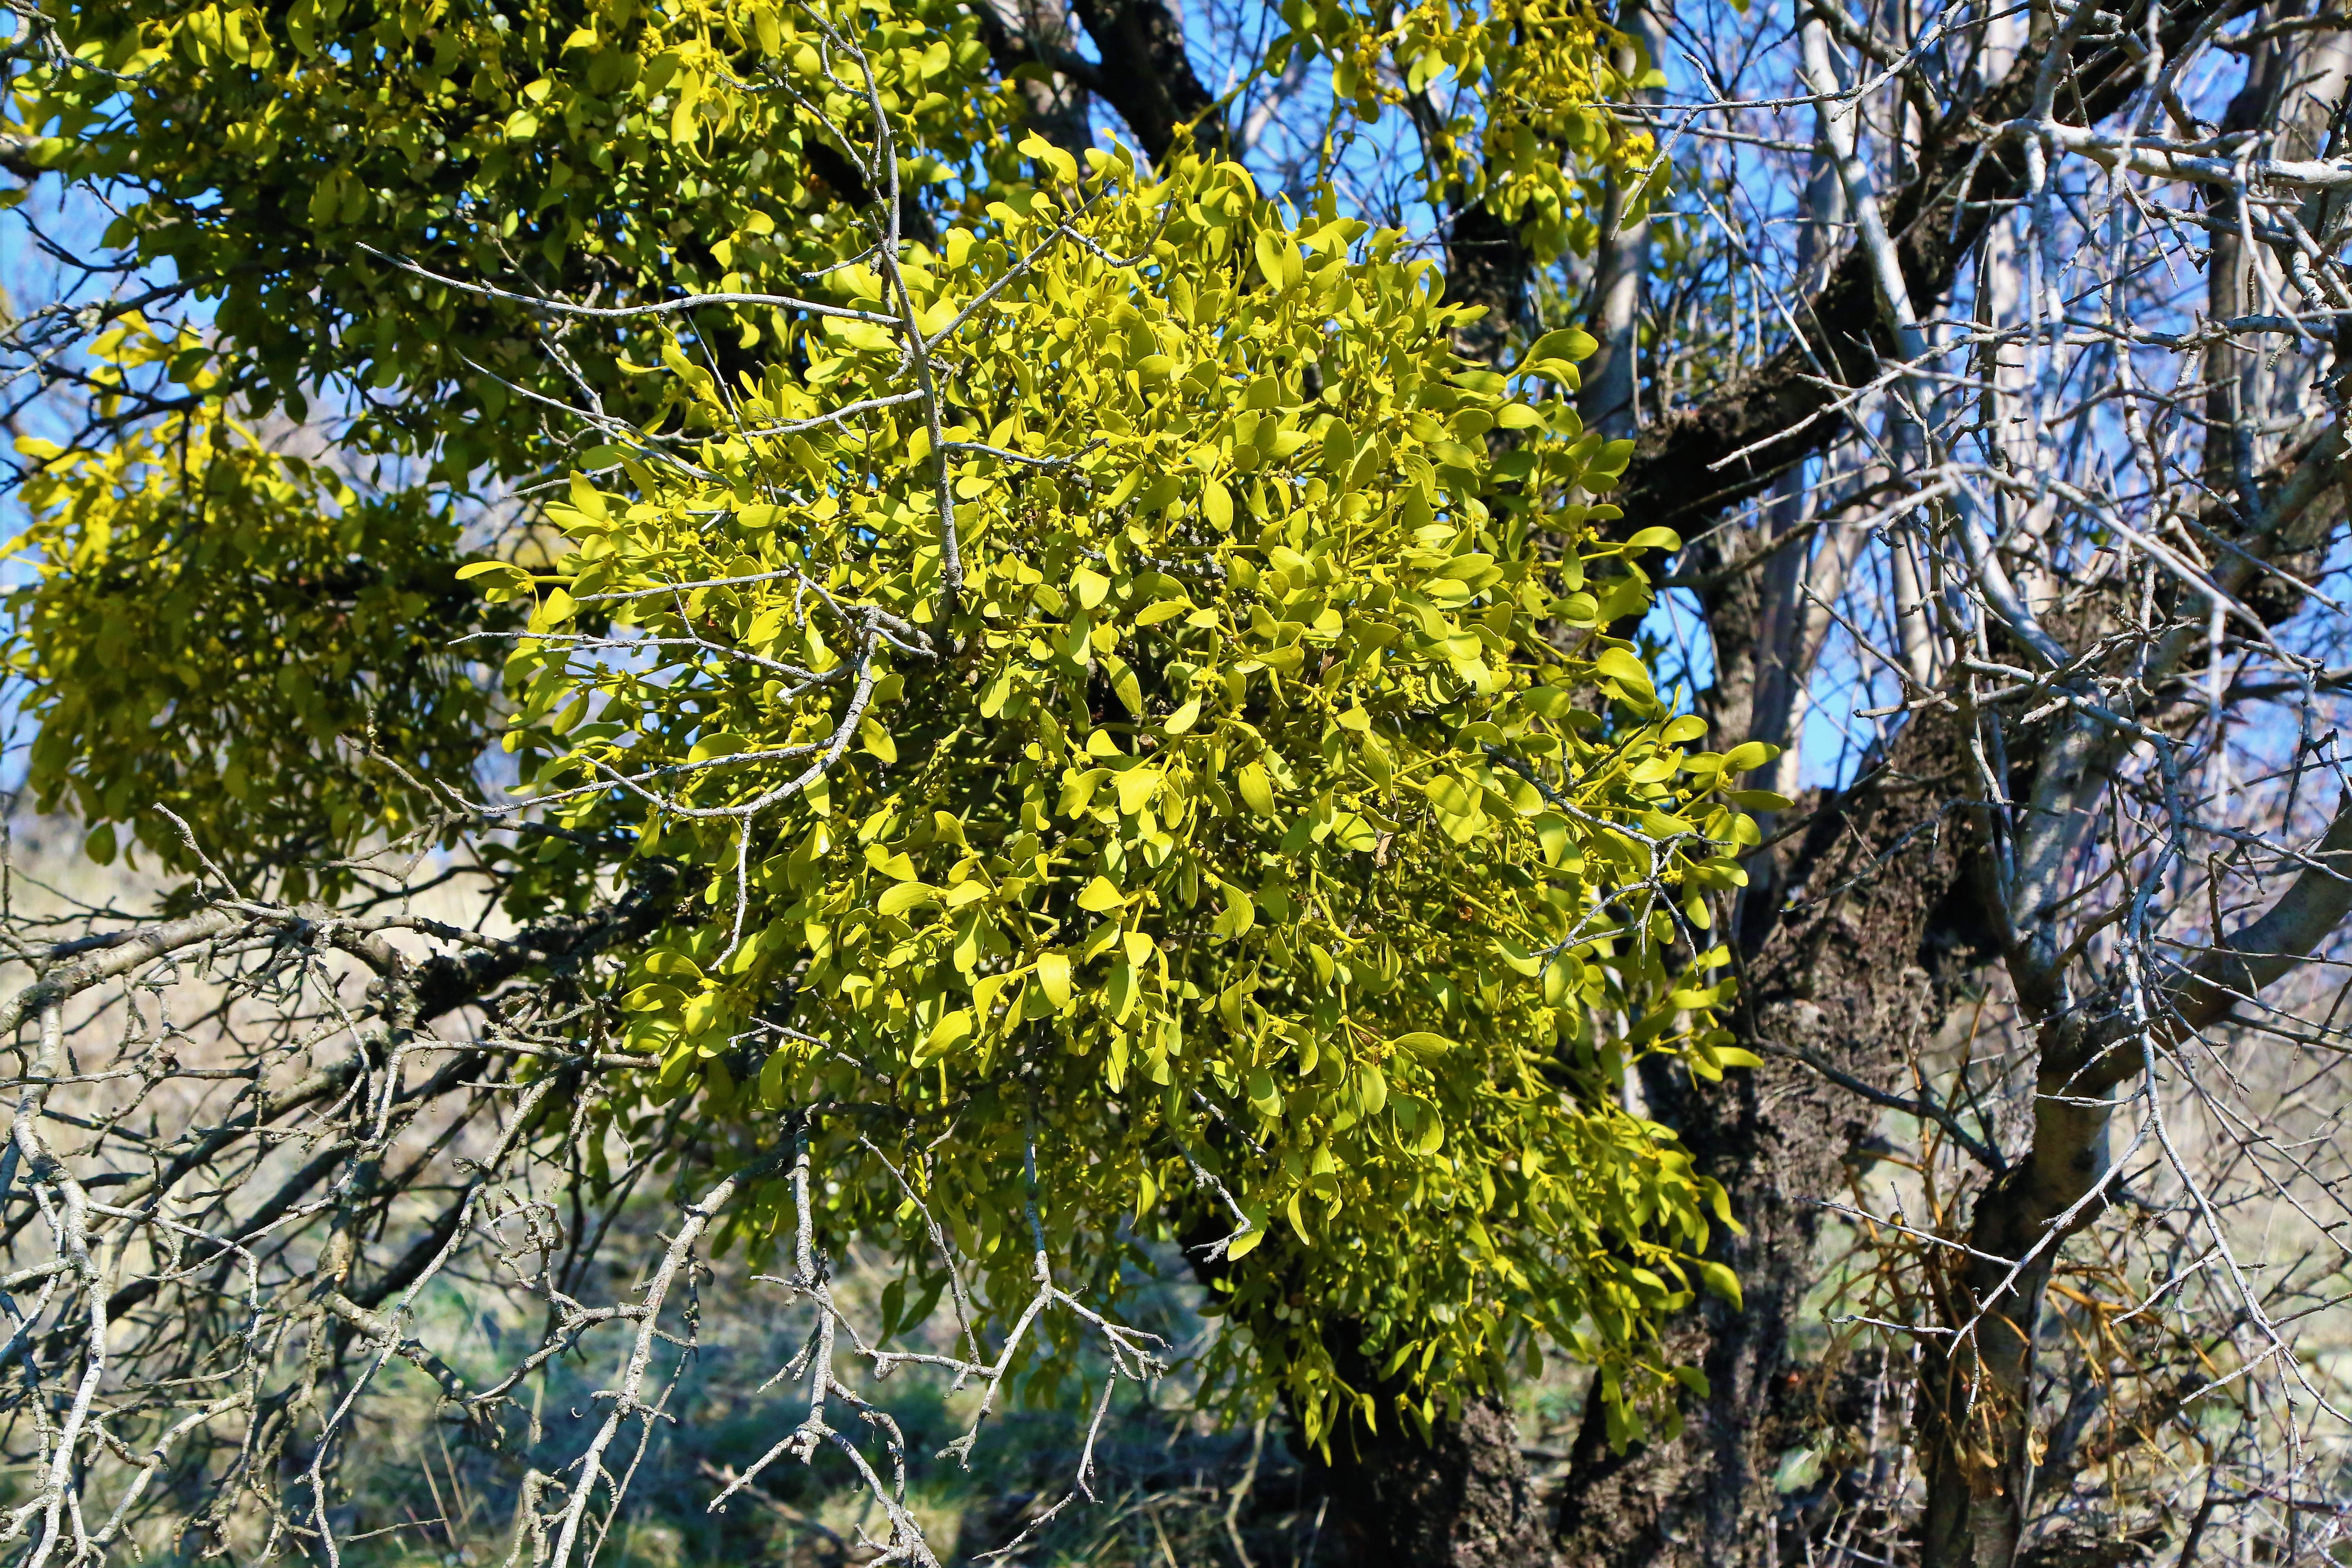
forest, nature, spring, tree, plant, flower, woody plant, yellow, branch, flowering plant, American larch, mimosa, shrub